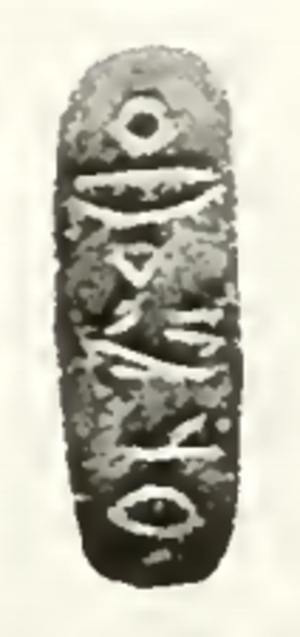
Nebmaâtrê est le nom de Nesout-bity d’un roi peu connu de la fin de la Deuxième Période intermédiaire de l’Égypte antique. Il pourrait avoir fait partie du début de la XVIIᵉ dynastie et aurait régné sur la région thébaine. Sinon, Jürgen von Beckerath croit que Nebmaâtrê était un roi de la XIVᵉ dynastie.